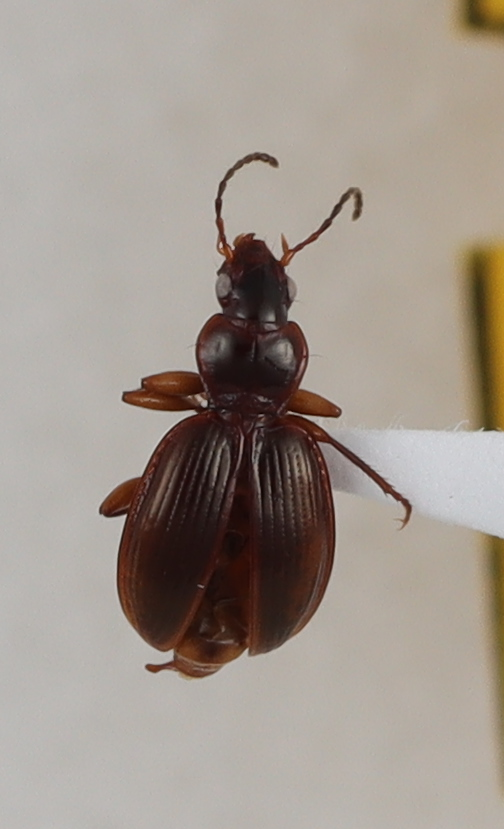
Scientific name: Mecyclothorax brunneonubiger
Plot: 14
Trap: E
Collected: 20240619